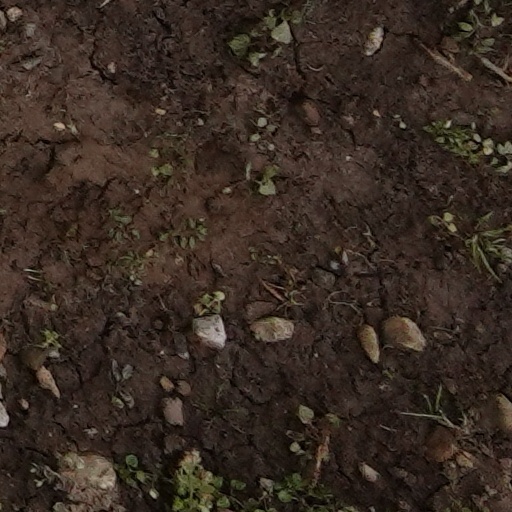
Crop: wheat